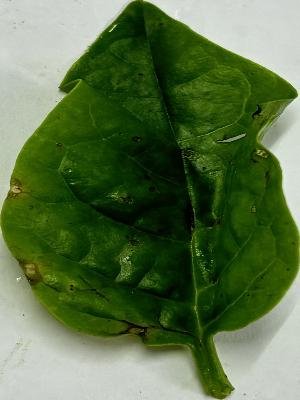
Label: Bacterial-Spot